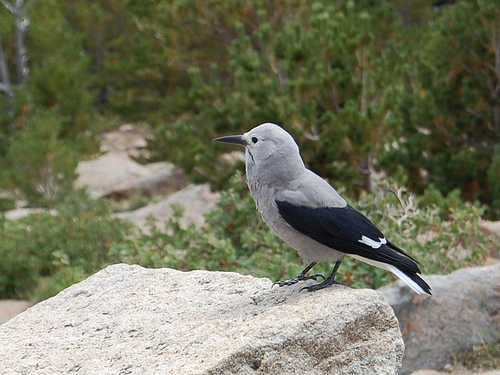
with a long black beak, this gray plumage-bird had distinctive black secondaries and gray coverts.
a large bird with black and gray feathers, and a long black bead.
the bird secondaries are black and other abdomen, breast, belly, nape and head are grey.
this is a medium size bird its head and belly and gray, feathers are black with a medium bill.
the bird is mosly gray with black wings and tail but the tips are white; it's black beak is long and pointed.
light grey head and breast. long beak slightly curved down. black wings with while tips.
this bird has wings that are black and has a grey body
this bird is grey with black and has a long, pointy beak.
this birds bill is black and its belly and crown are grey.
this bird has a grey breast and a sharp pointed black bill
Species: Clark Nutcracker